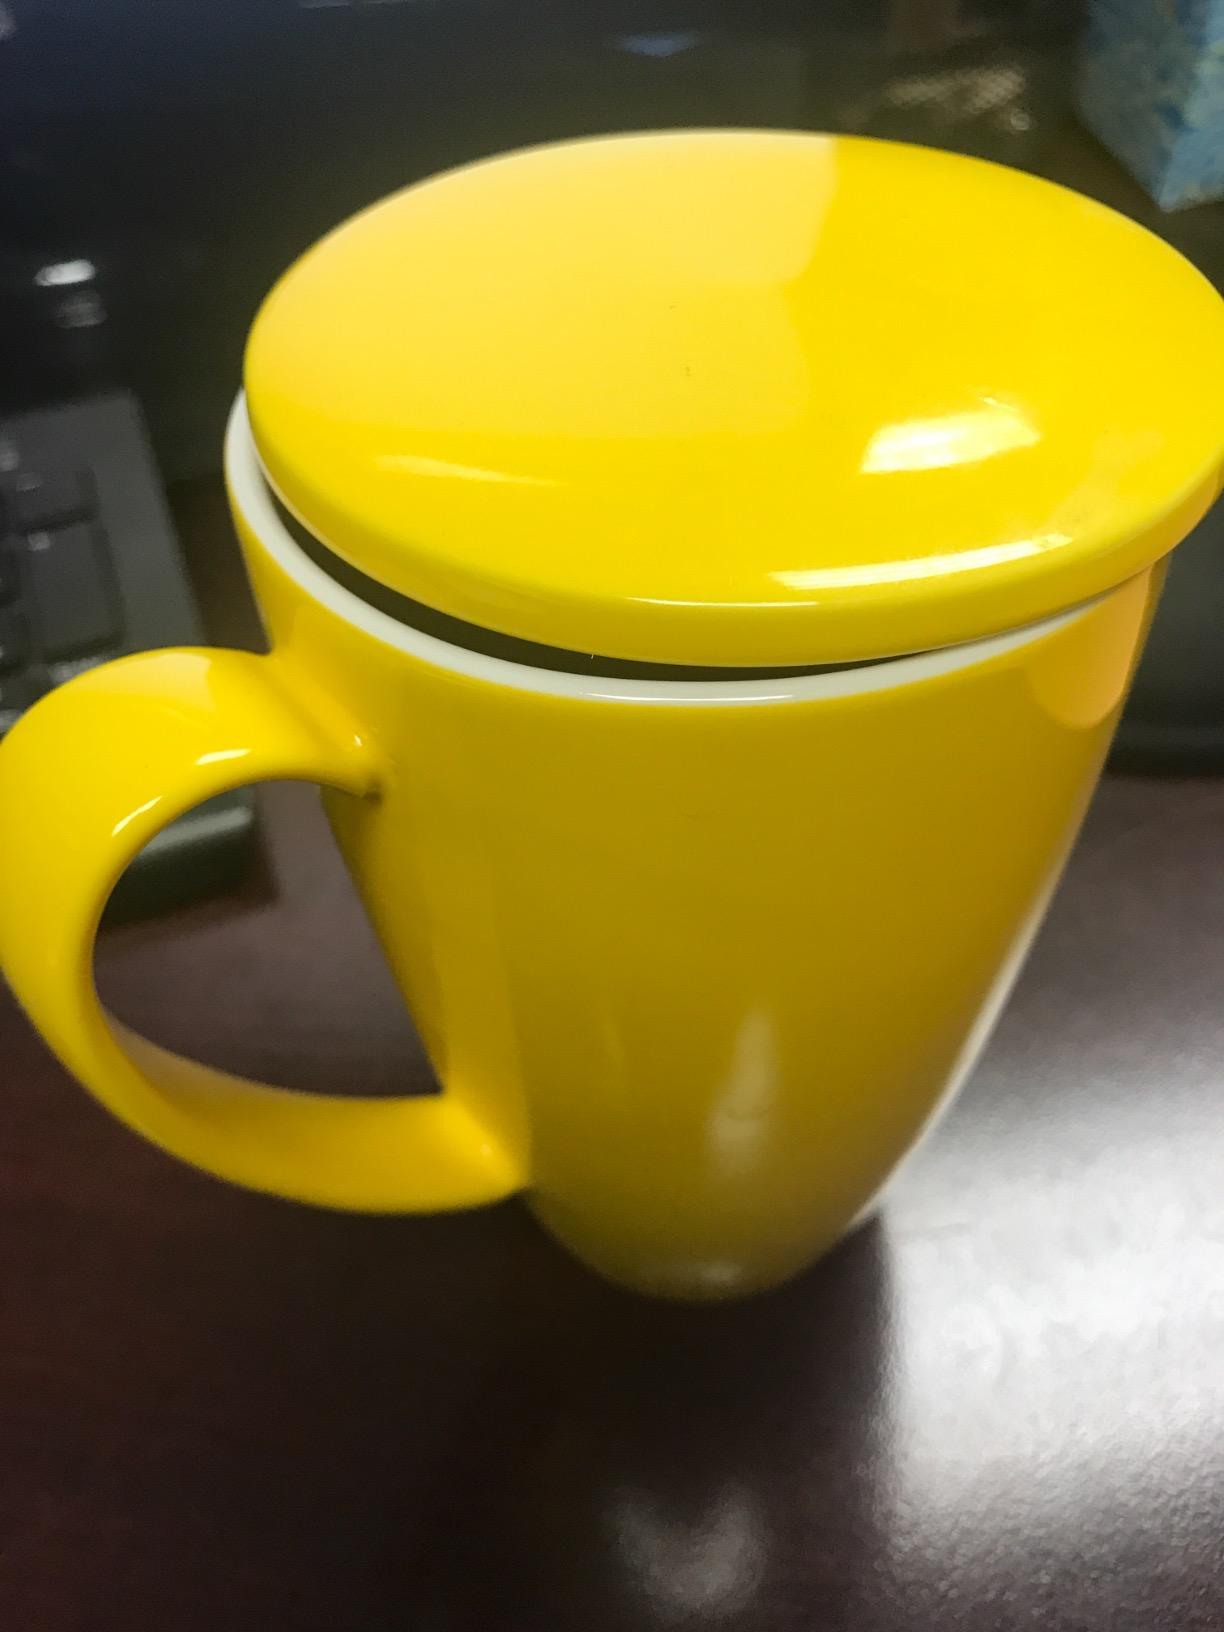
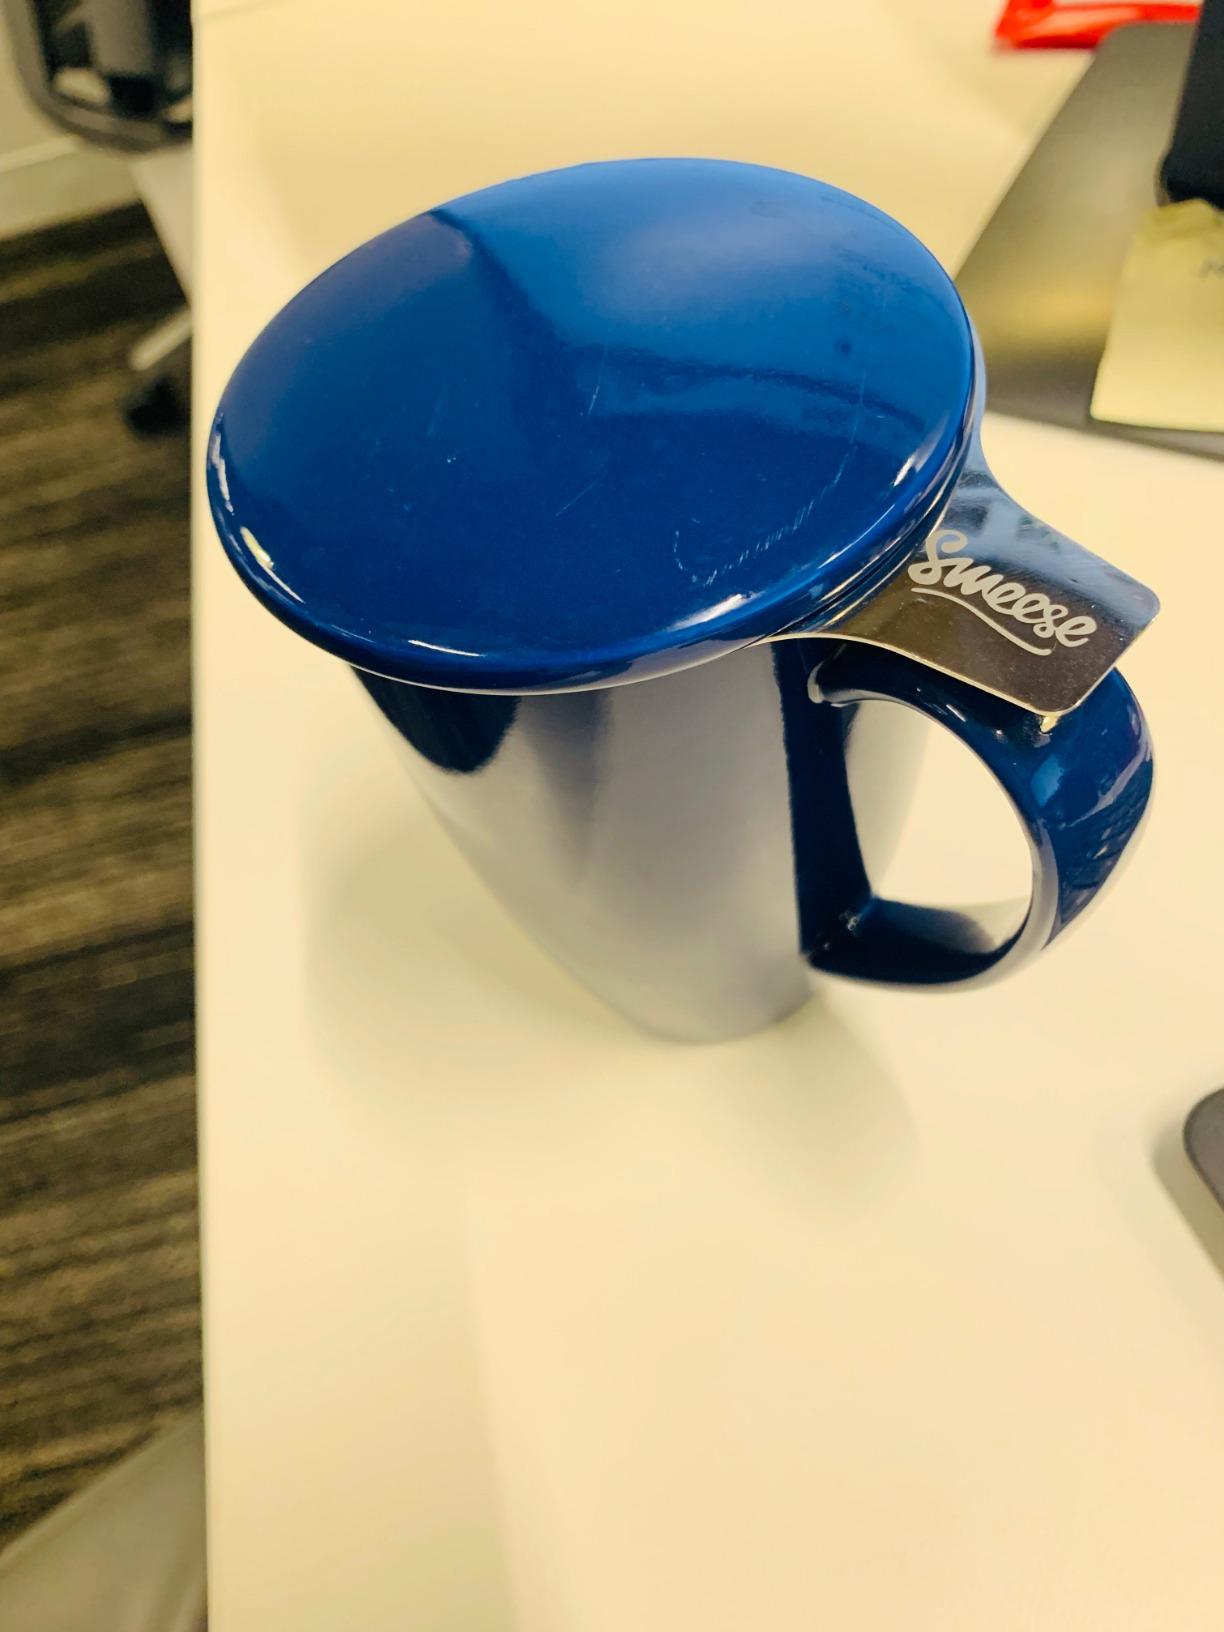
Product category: items_mug
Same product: no